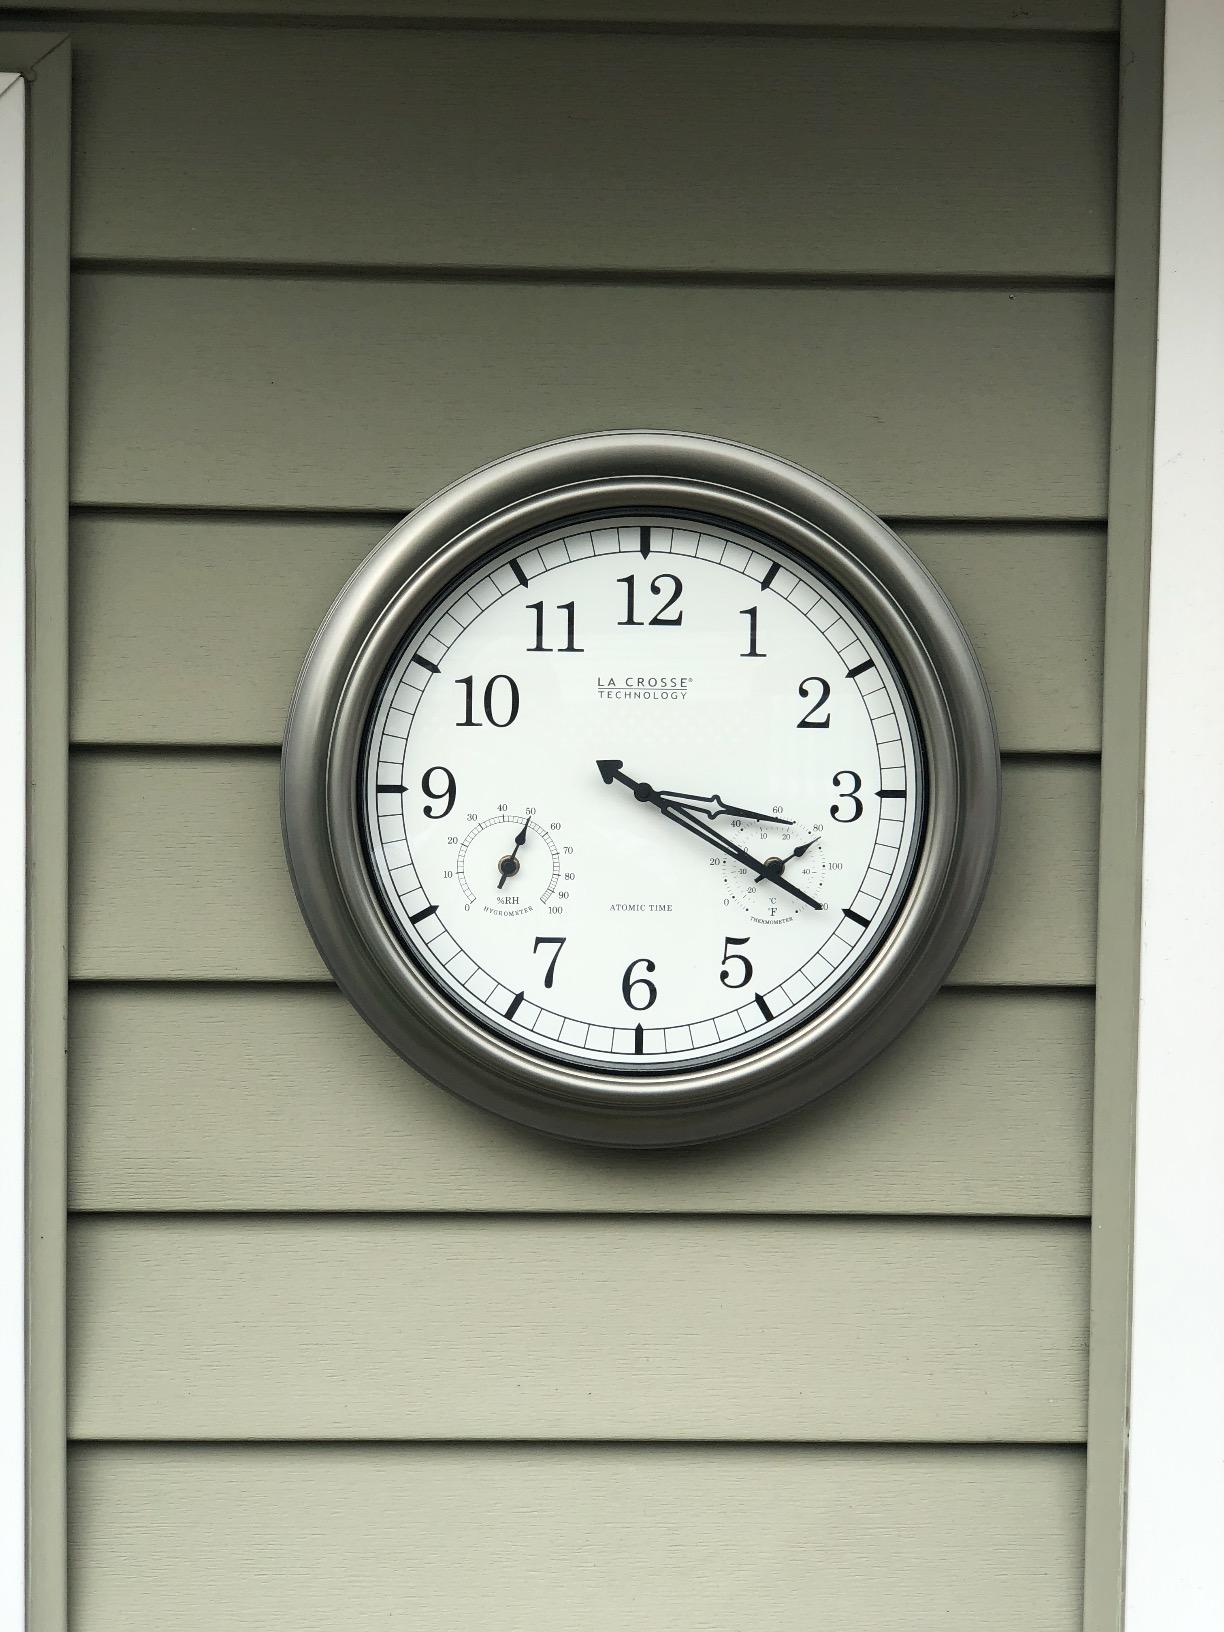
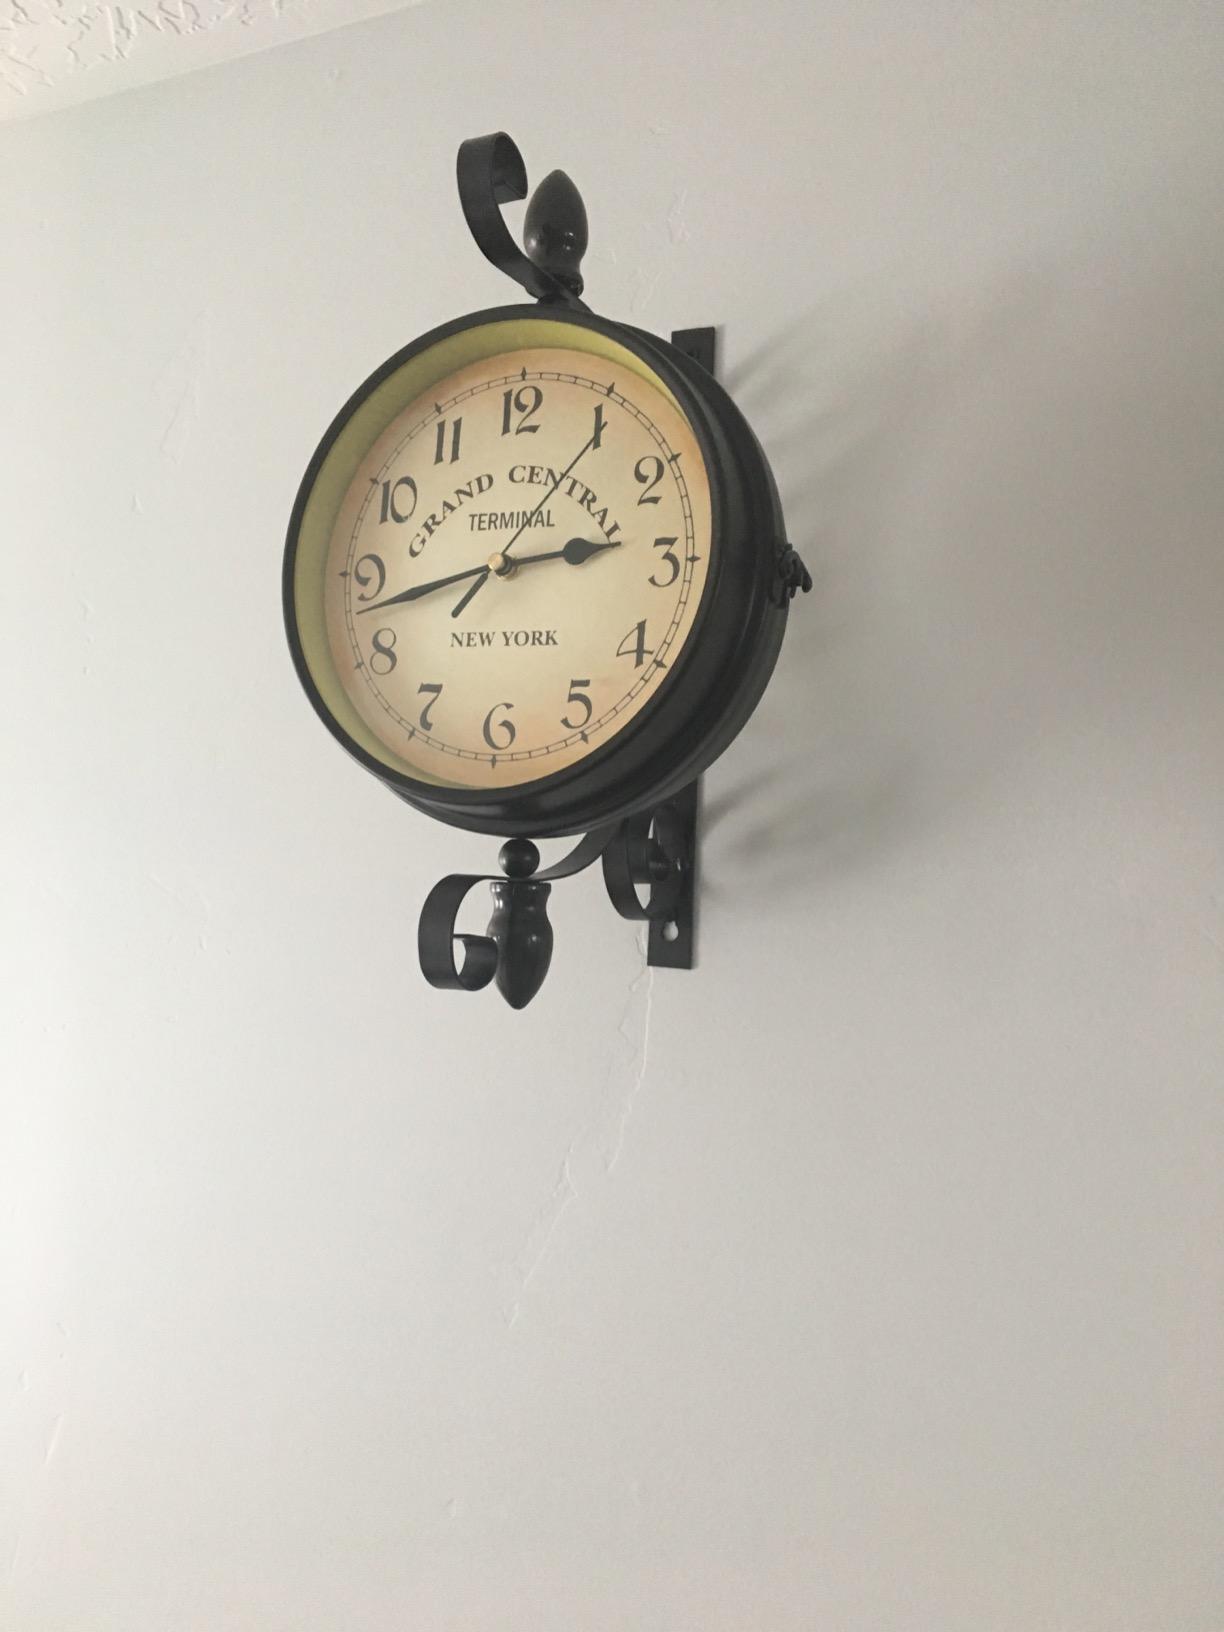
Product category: clock
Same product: no